Herman Joseph Alerding

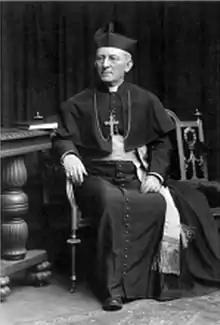
Rt. Rev. Herman Joseph Alerding in bishop regalia

Herman Joseph Alerding (April 13, 1845 – December 6, 1924) was a German-born American prelate of the Roman Catholic Church. He served as bishop of the Diocese of Fort Wayne in Indiana from 1900 until his death in 1924.